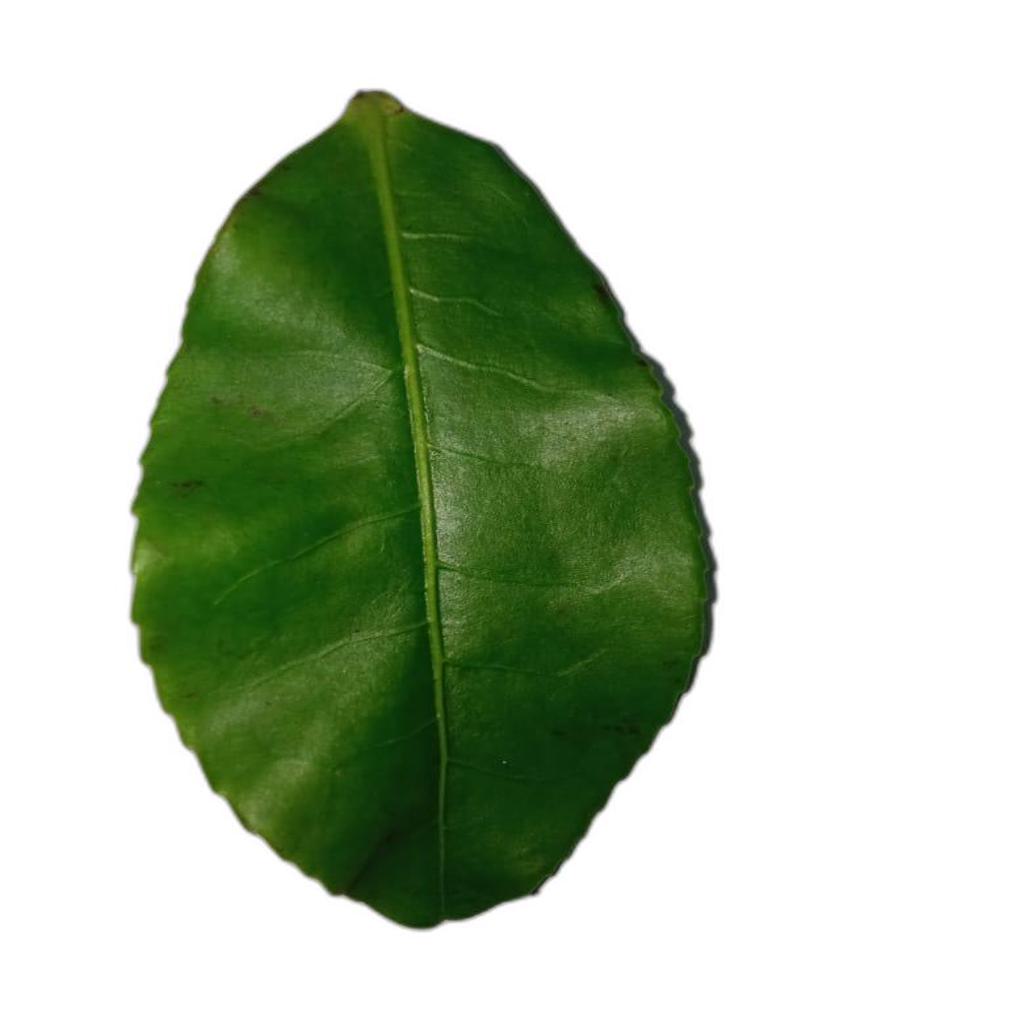
Label: Healthy